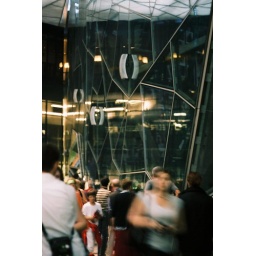
Matthias locked in the glass wall at Fed Square